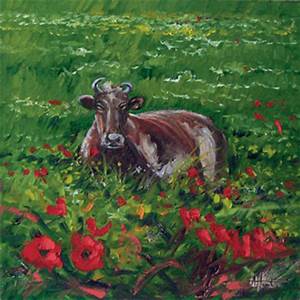
Label: cow